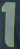
Number: 1